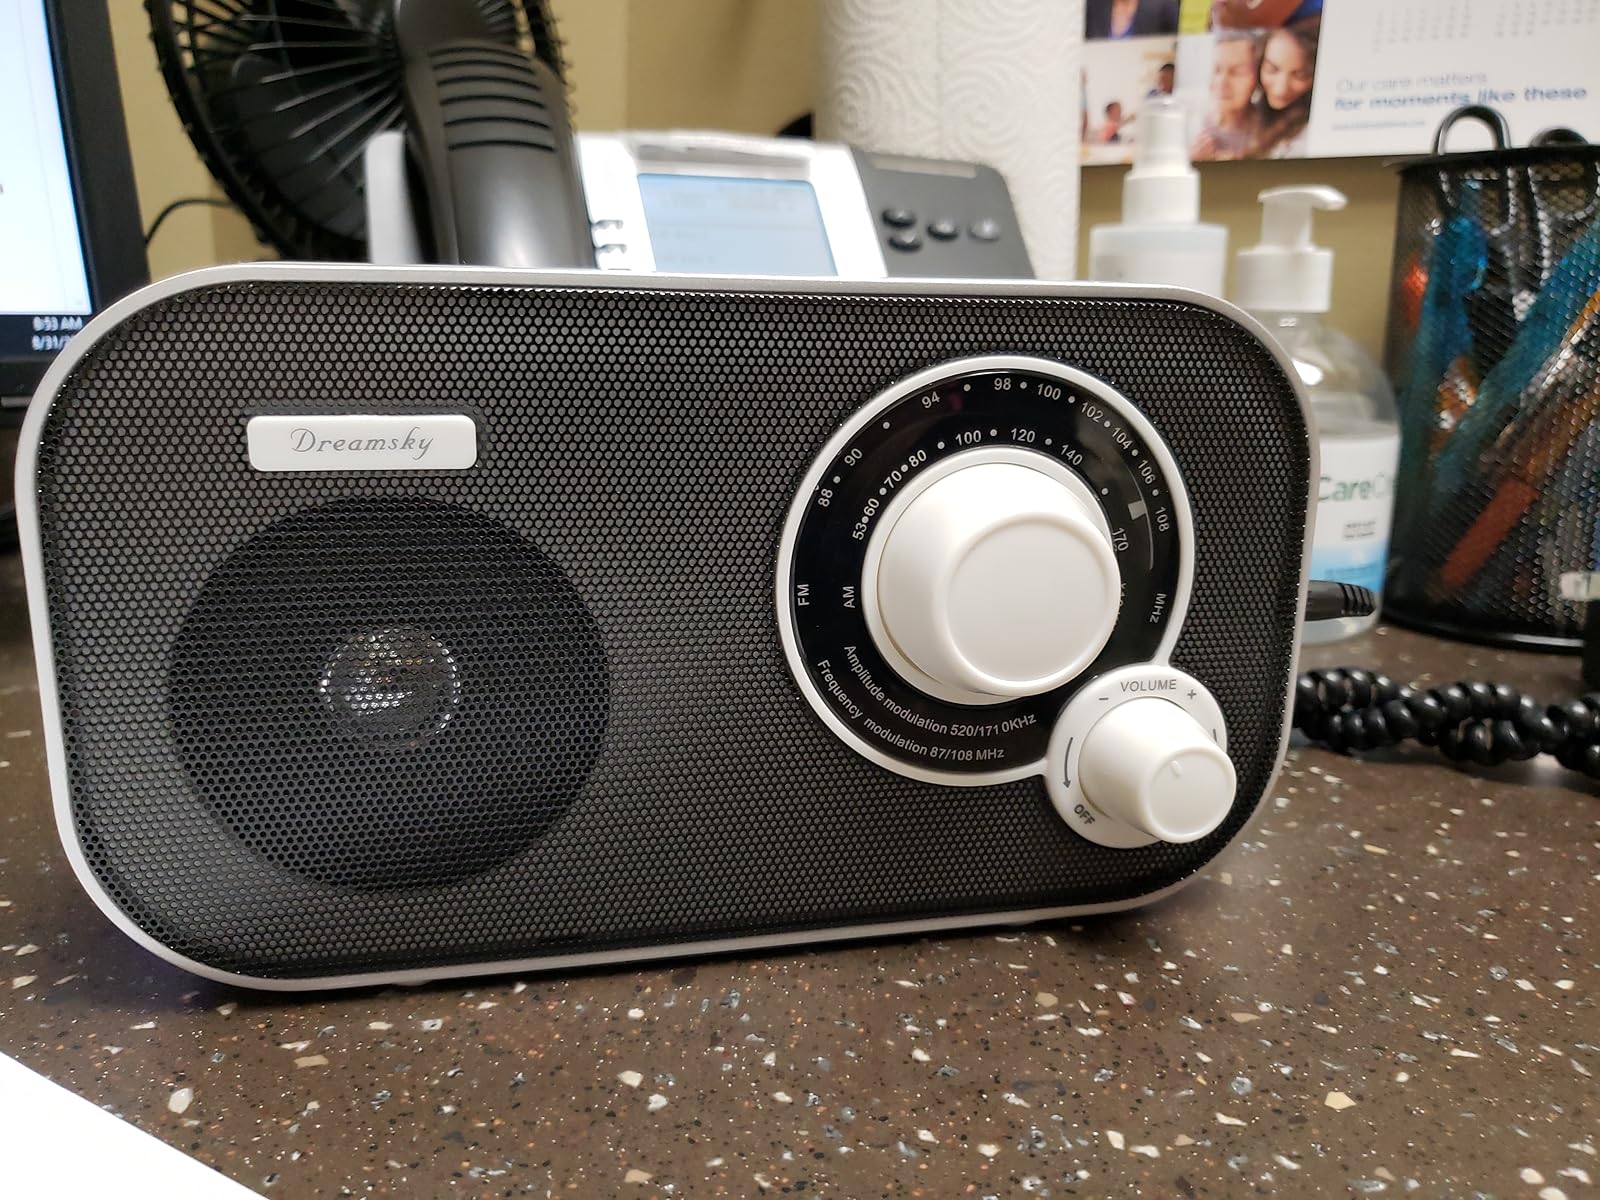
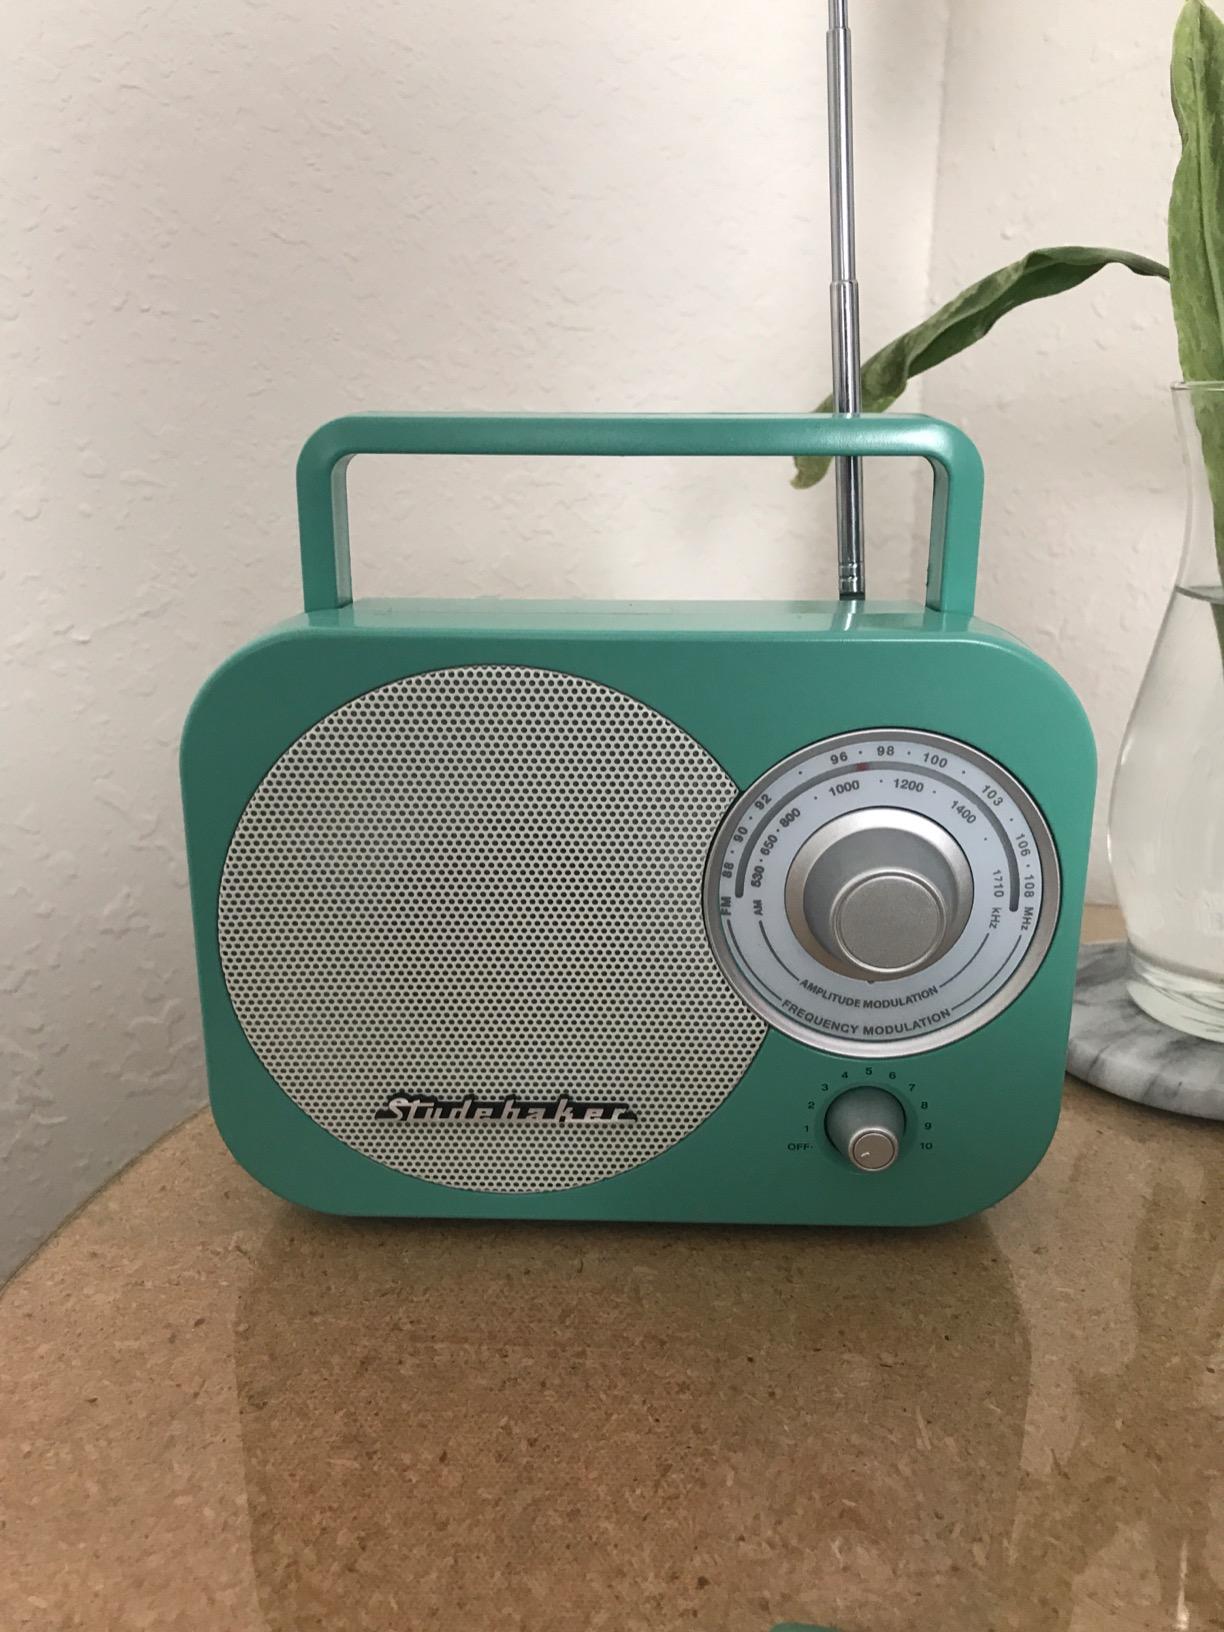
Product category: radio
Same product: no